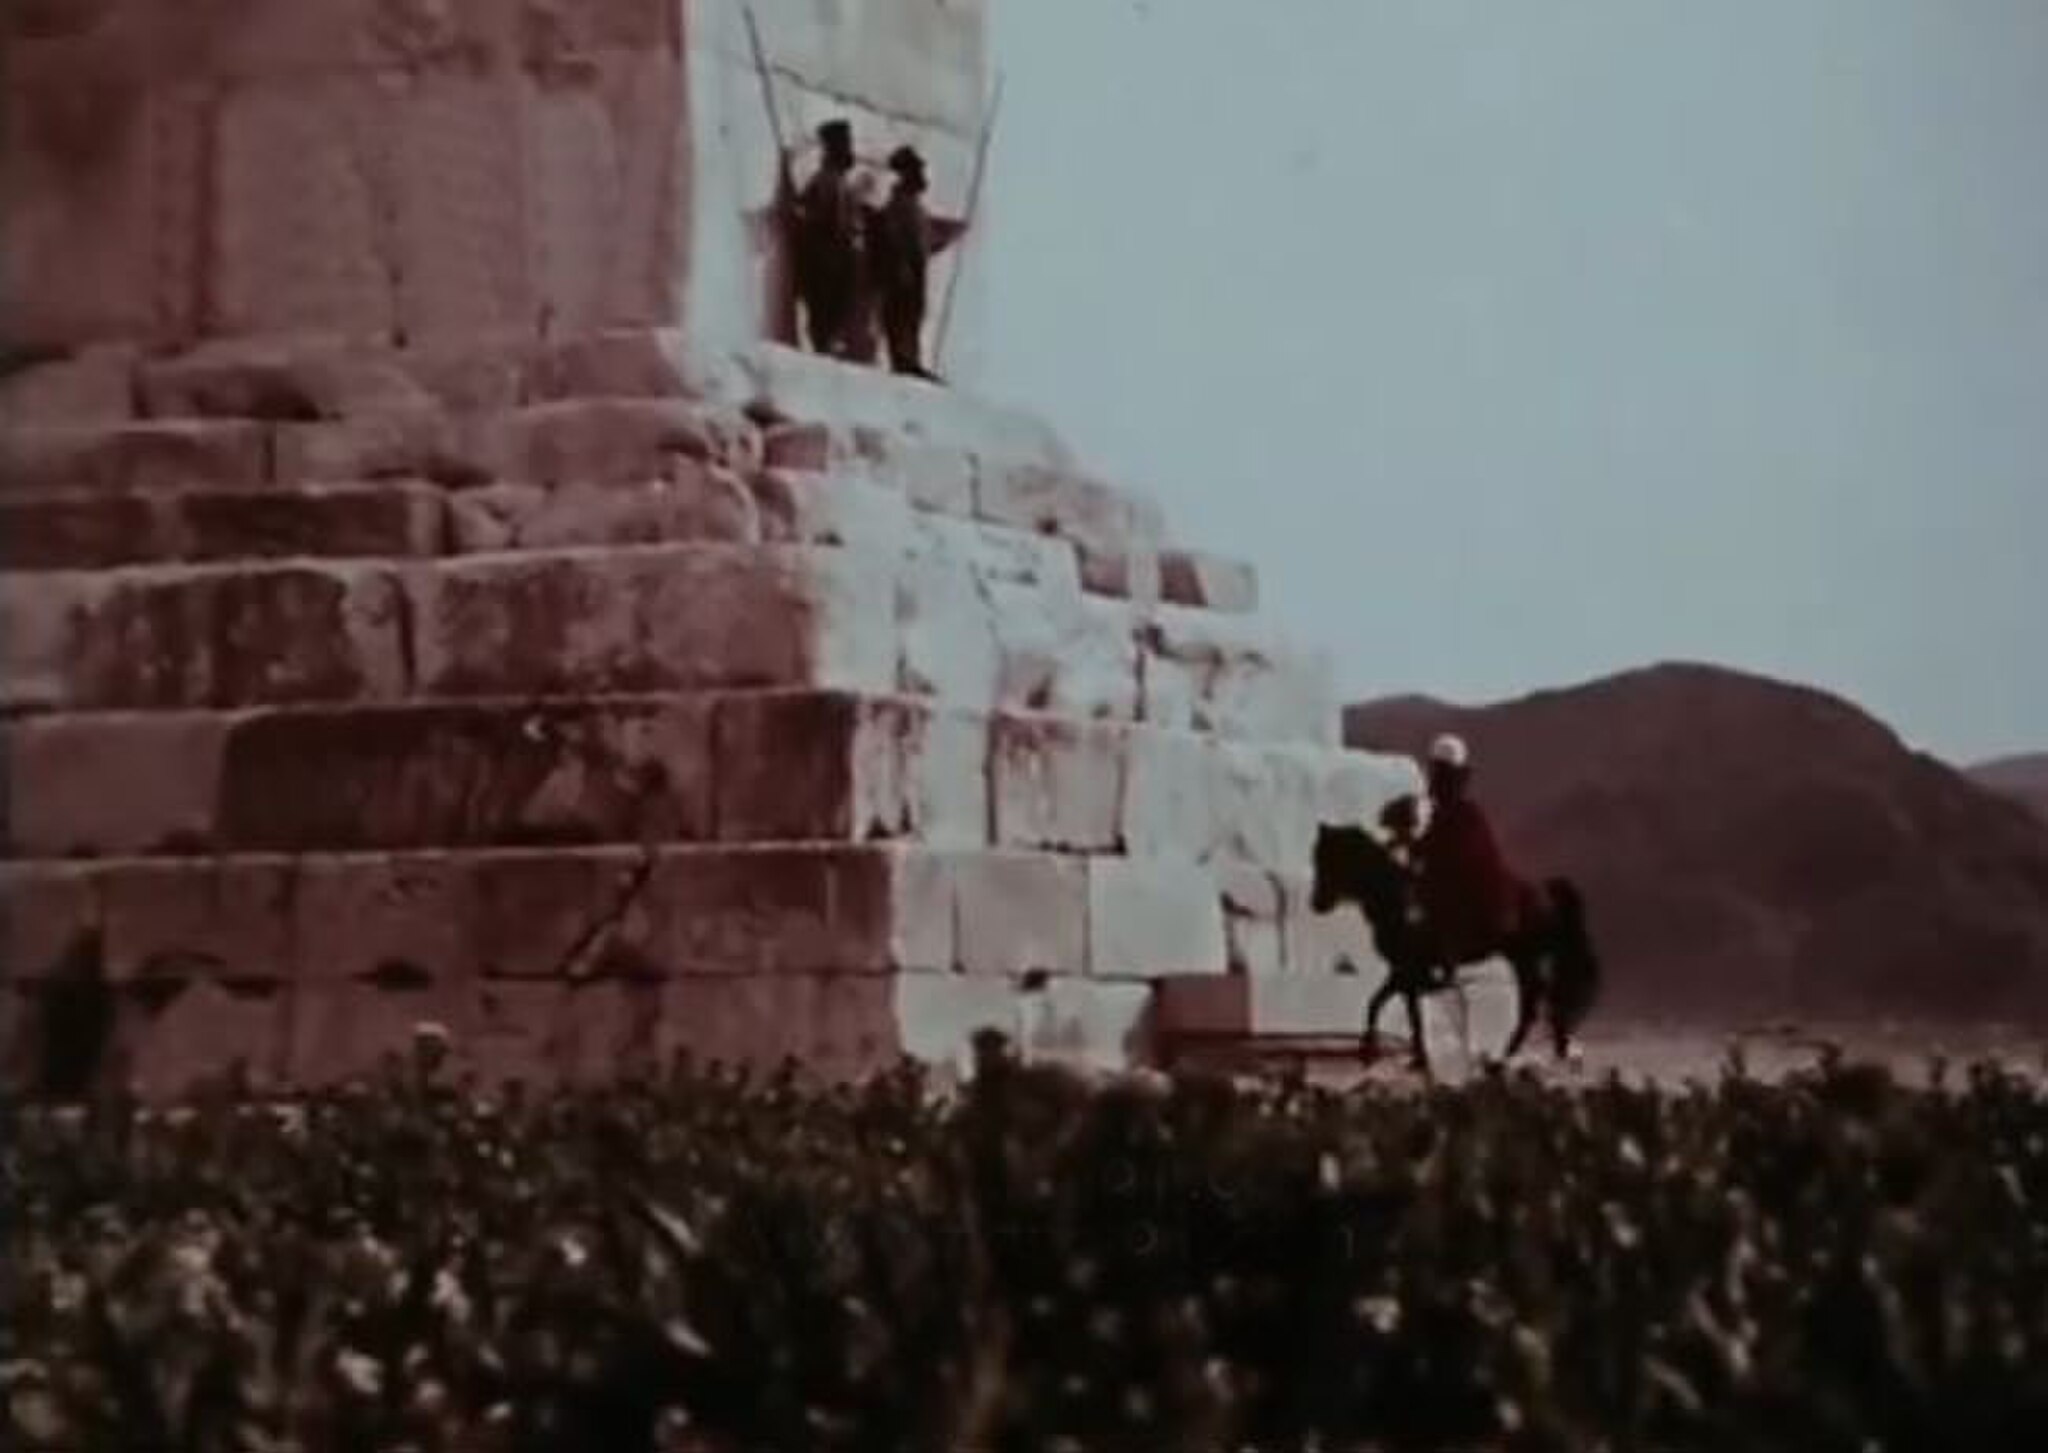
Title: Pasargad Peyk Sepaas Shahanshahi2500
Description: Pasargad Peyk Sepaas Shahanshahi 2500
Date: 2014-09-14 00:29:57
Categories: PD Iran, 2500 year celebration of the Persian Empire, Template Unknown (author), People in Pasargadae